Holy Trinity Anglican Church, Roebourne

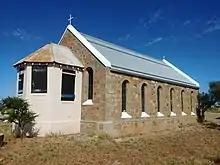
View of the north eastern exterior, including the apse, in 2019

Fortuitously, Goscombe then came into contact with David Baessler over a beer at a barbecue. Baessler, a stonemason from Amberg, Germany, had experience in restoring churches in Europe, and was backpacking in the area. He decided to stay, and he and Goscombe started working together on restoring the church, bit by bit, with the support of the Friends of the Holy Trinity Church, and funded by small community donations.